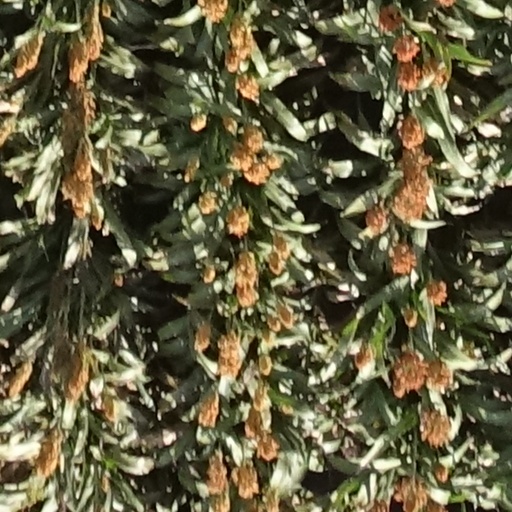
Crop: sorghum